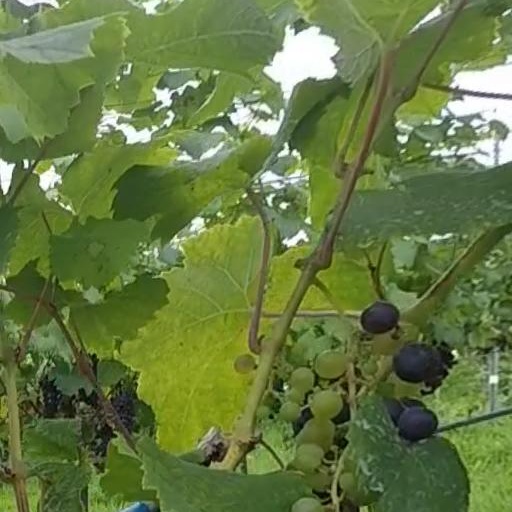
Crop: grape